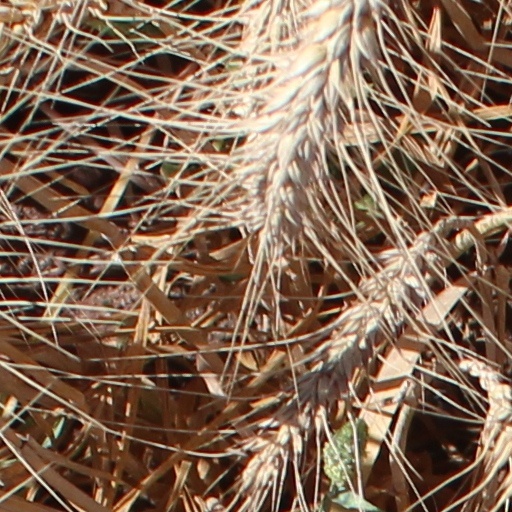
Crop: wheat